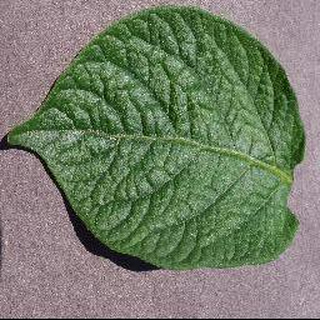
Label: healthy_potato